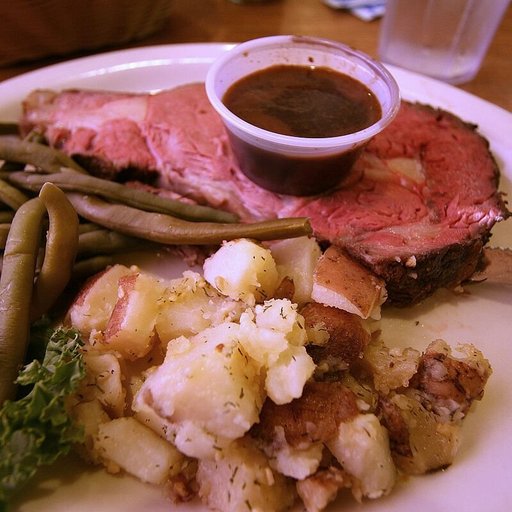
Label: prime_rib